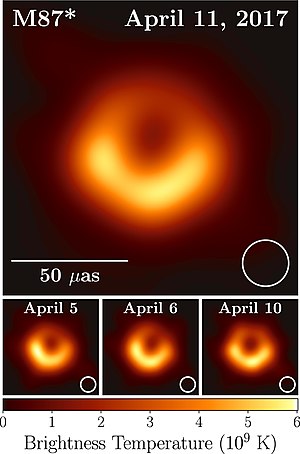
Begivenhedshorisont
Databehandlede måledata fra mange radioteleskopers modtagne radiobølger med en bølgelængde på 1,3 mm (EHF; millimeterbølger) udenfor, men tæt på, det sorte huls begivenhedshorisont i centrum af galaksen M87. Kilde: (2019). "First M87 Event Horizon Telescope Results. I. The Shadow of the Supermassive Black Hole". The Astrophysical Journal 875. DOI:10.3847/2041-8213/ab0ec7. ISSN 2041-8213. Figure 3.
Indenfor den generelle relativitetsteori er begivenhedshorisonten et punkt i rumtid, hvor hændelser indenfor ikke kan påvirke en observatør udenfor, og hvor gravitationen er så kraftig, at rumtiden krummer så stærkt, at ingenting kan undslippe, end ikke lyset.